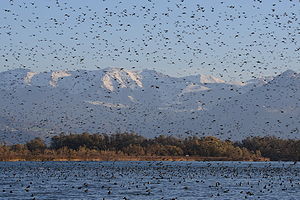
Rheindelta (Bodensøen)
Fugleflok ved Fußacher Bucht
Rheindelta ved Bodensøen er et floddelta på den sydøstlige bred af Bodensøen, som Alpenrhein har dannet. Det meste ligger i Vorarlberg, mindre dele i Schweiz Kanton St. Gallen. De to halvøer i søen hedder Rheinspitz og Rohrspitz.